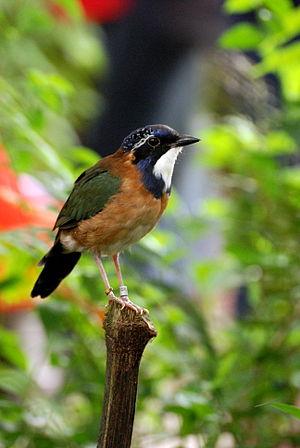
Le genre Atelornis regroupe deux espèces d'oiseaux endémiques de Madagascar, connues sous le nom de brachyptérolle, appartenant à la famille des Brachypteraciidae.
Les Brachypteraciidae sont une famille de Coraciiformes constituée de 4 genres et de 5 espèces existantes de brachyptérolles.
Le Brachyptérolle pittoïde, Atelornis pittoides, est une espèce d'oiseaux de la famille des Brachypteraciidae.